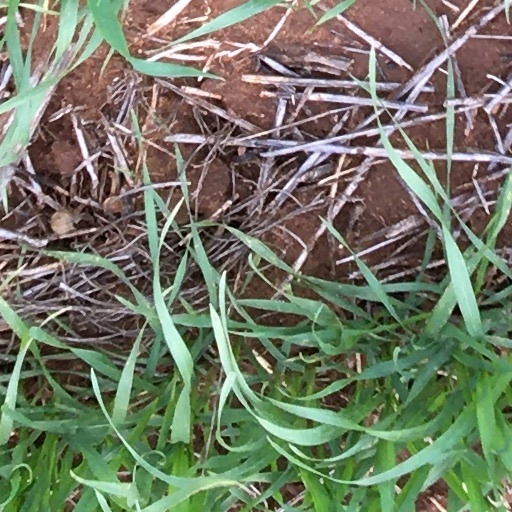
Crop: wheat